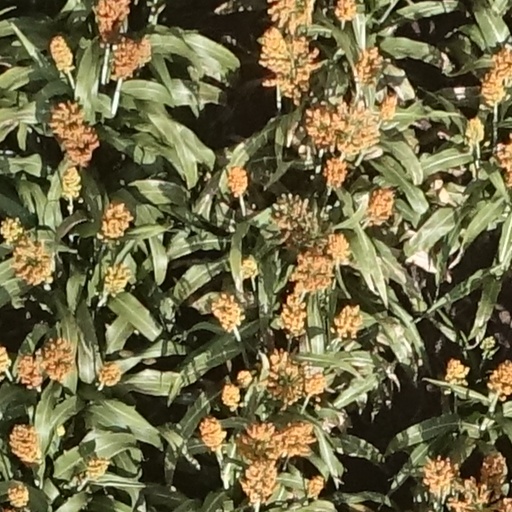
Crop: sorghum